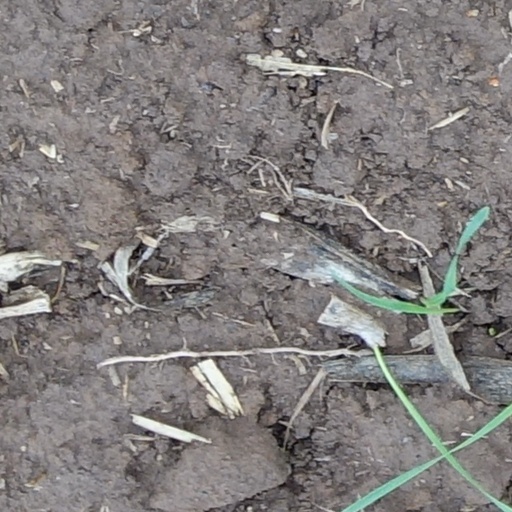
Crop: wheat